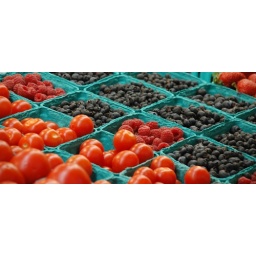
Fruit in red and blue